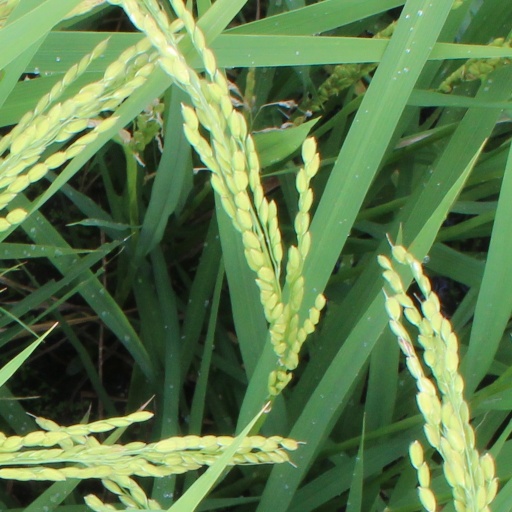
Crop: rice